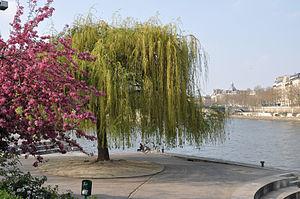
Jardin Tino Rossi sur le Quai Saint-Bernard dans le 5e arrondissement de Paris, France.
Le musée de la Sculpture en plein air est un lieu d'exposition d'œuvres de sculpteurs de la seconde moitié du XXᵉ siècle. Elles sont présentées, libres d'accès, dans le jardin Tino-Rossi, port Saint-Bernard dans le 5ᵉ arrondissement de Paris, non loin du Jardin des Plantes, sur une surface approchant deux hectares, arborée et fleurie.
Le 5ᵉ arrondissement de Paris est le plus ancien quartier de la ville : il recouvre la plus grande partie du quartier latin, construit par les Romains sous l'Antiquité. Il est situé sur la rive gauche, au bord de la Seine. Il est bordé au nord par la Seine et le 4ᵉ arrondissement, à l'ouest par le 6ᵉ arrondissement, et au sud par les 14ᵉ et 13ᵉ arrondissements.
Le jardin Tino-Rossi est un espace vert du 5ᵉ arrondissement de Paris, en France.